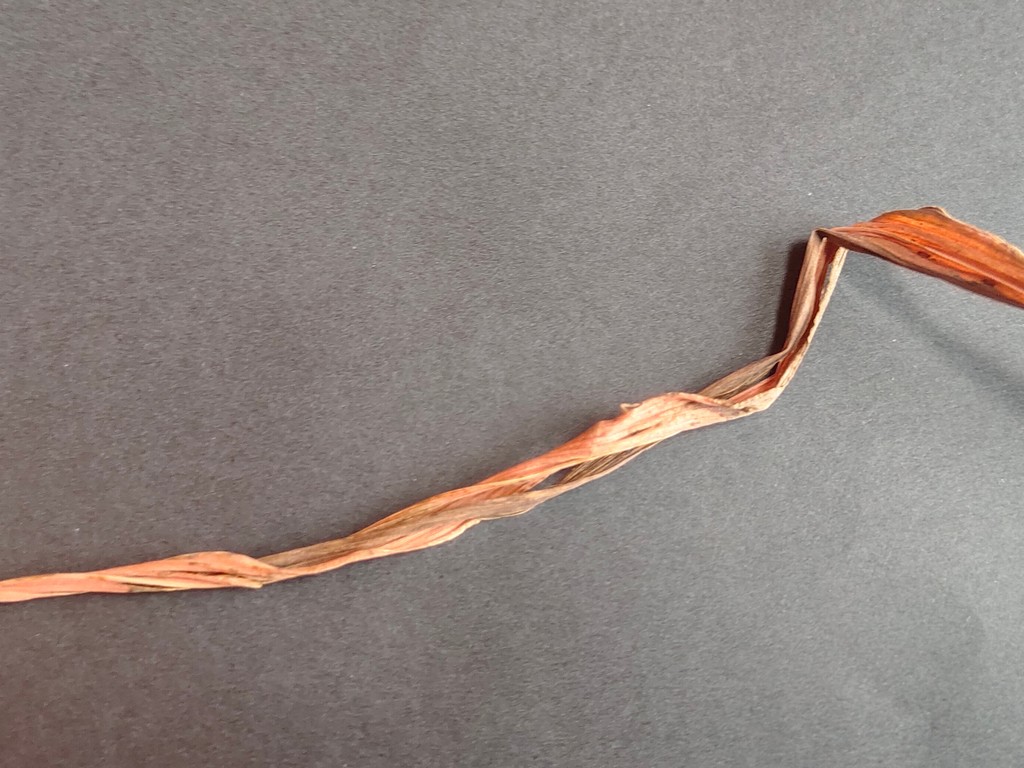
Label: Dried